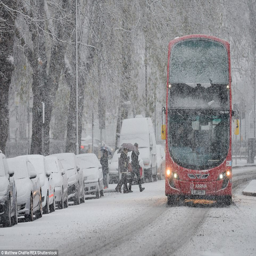
snow falls leaving frost covering the front of a bus .